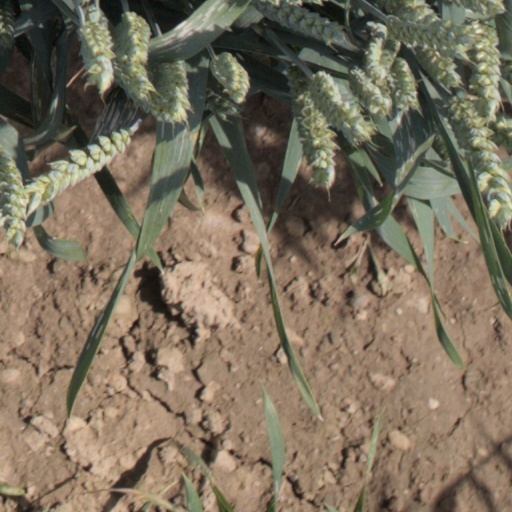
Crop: wheat